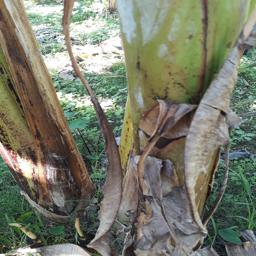
Label: PSEUDOSTEM WEEVIL